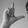
ASL letter: L